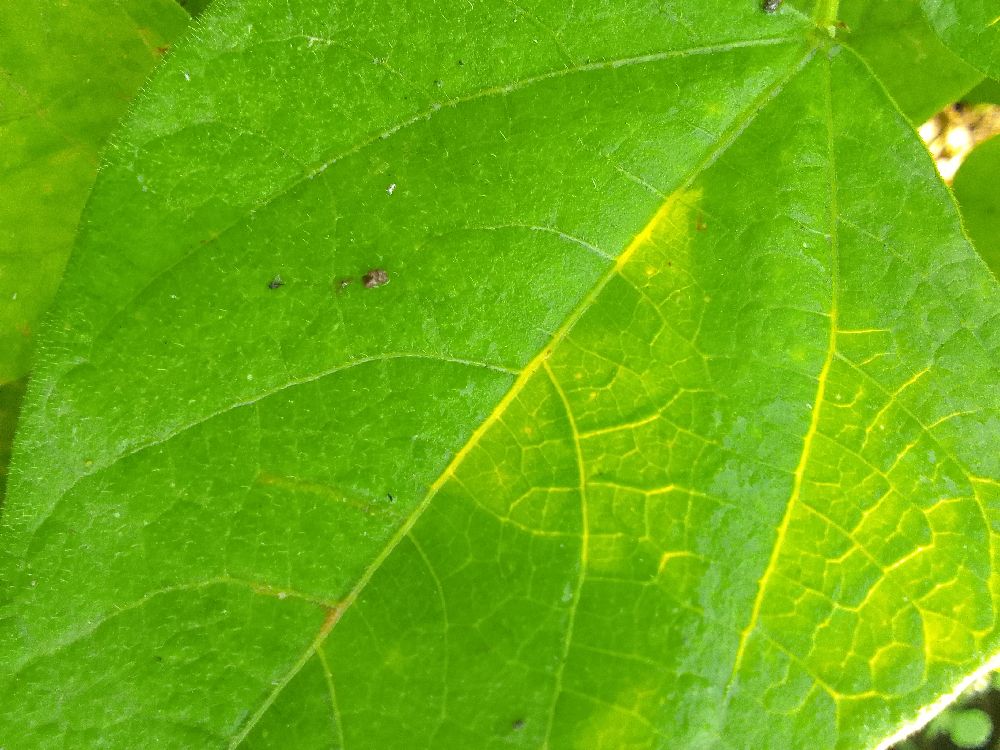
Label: healthy